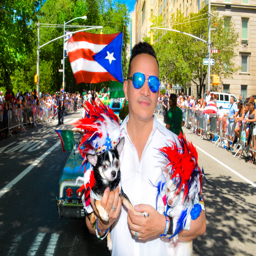
person and actor and person marched